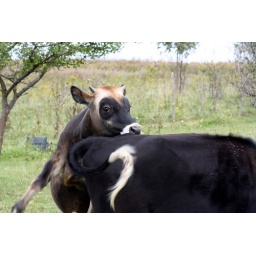
deciding dominance...young bull or older cow in heat